Crooked House of Windsor

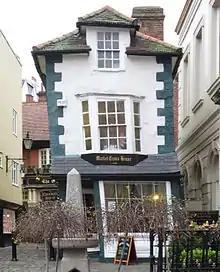
The Crooked House of Windsor

The Crooked House of Windsor (also known as the Market Cross House) is a commercial building in Windsor, England, dating from c. 1687. It is the oldest teahouse in England and Grade II listed. The building was reconstructed in the 17th century (c. 1687) and now stands on "an outrageous slant." It has three storeys and bay windows to the front and rear.